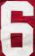
Number: 6